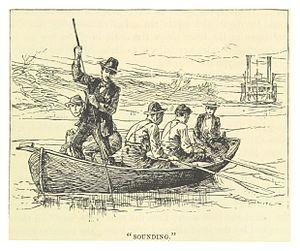
La Vie sur le Mississippi est un récit de voyage semi-autobiographique de Mark Twain publié en 1883, présentant un condensé de son univers personnel et artistique par sa façon turbulente et humoristique d'appréhender et de rendre la réalité, par son penchant pour une structure débridée et sa conviction que rien ne remplace l'expérience dans l'échafaudage d'un livre. En effet, le récit prend pour sujet le grand Mississippi, dont les flots ont traversé les jeunes années de l'auteur, qui avait appris, en tant qu'apprenti puis pilote de steamer, à en connaître tous les courants avec lesquels il réussit à s'identifier comme s'il en était la divinité tutélaire.